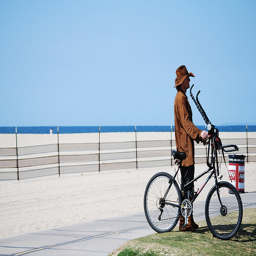
A man standing next to a bike on a patch of grass.
A man that is holding a bike in the grass.
Man standing beside his bike on a Oceanside boardwalk.
A man stands by his bicycle with long horn handles on the sidewalk of the beach.
Something has got that man's attention from riding his bike.